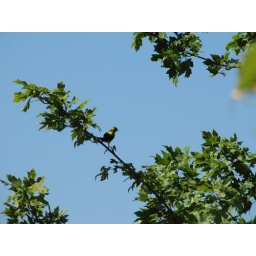
A goldfinch perched on the branch of a tree outside my grandmother's house in Cadillac, MI.